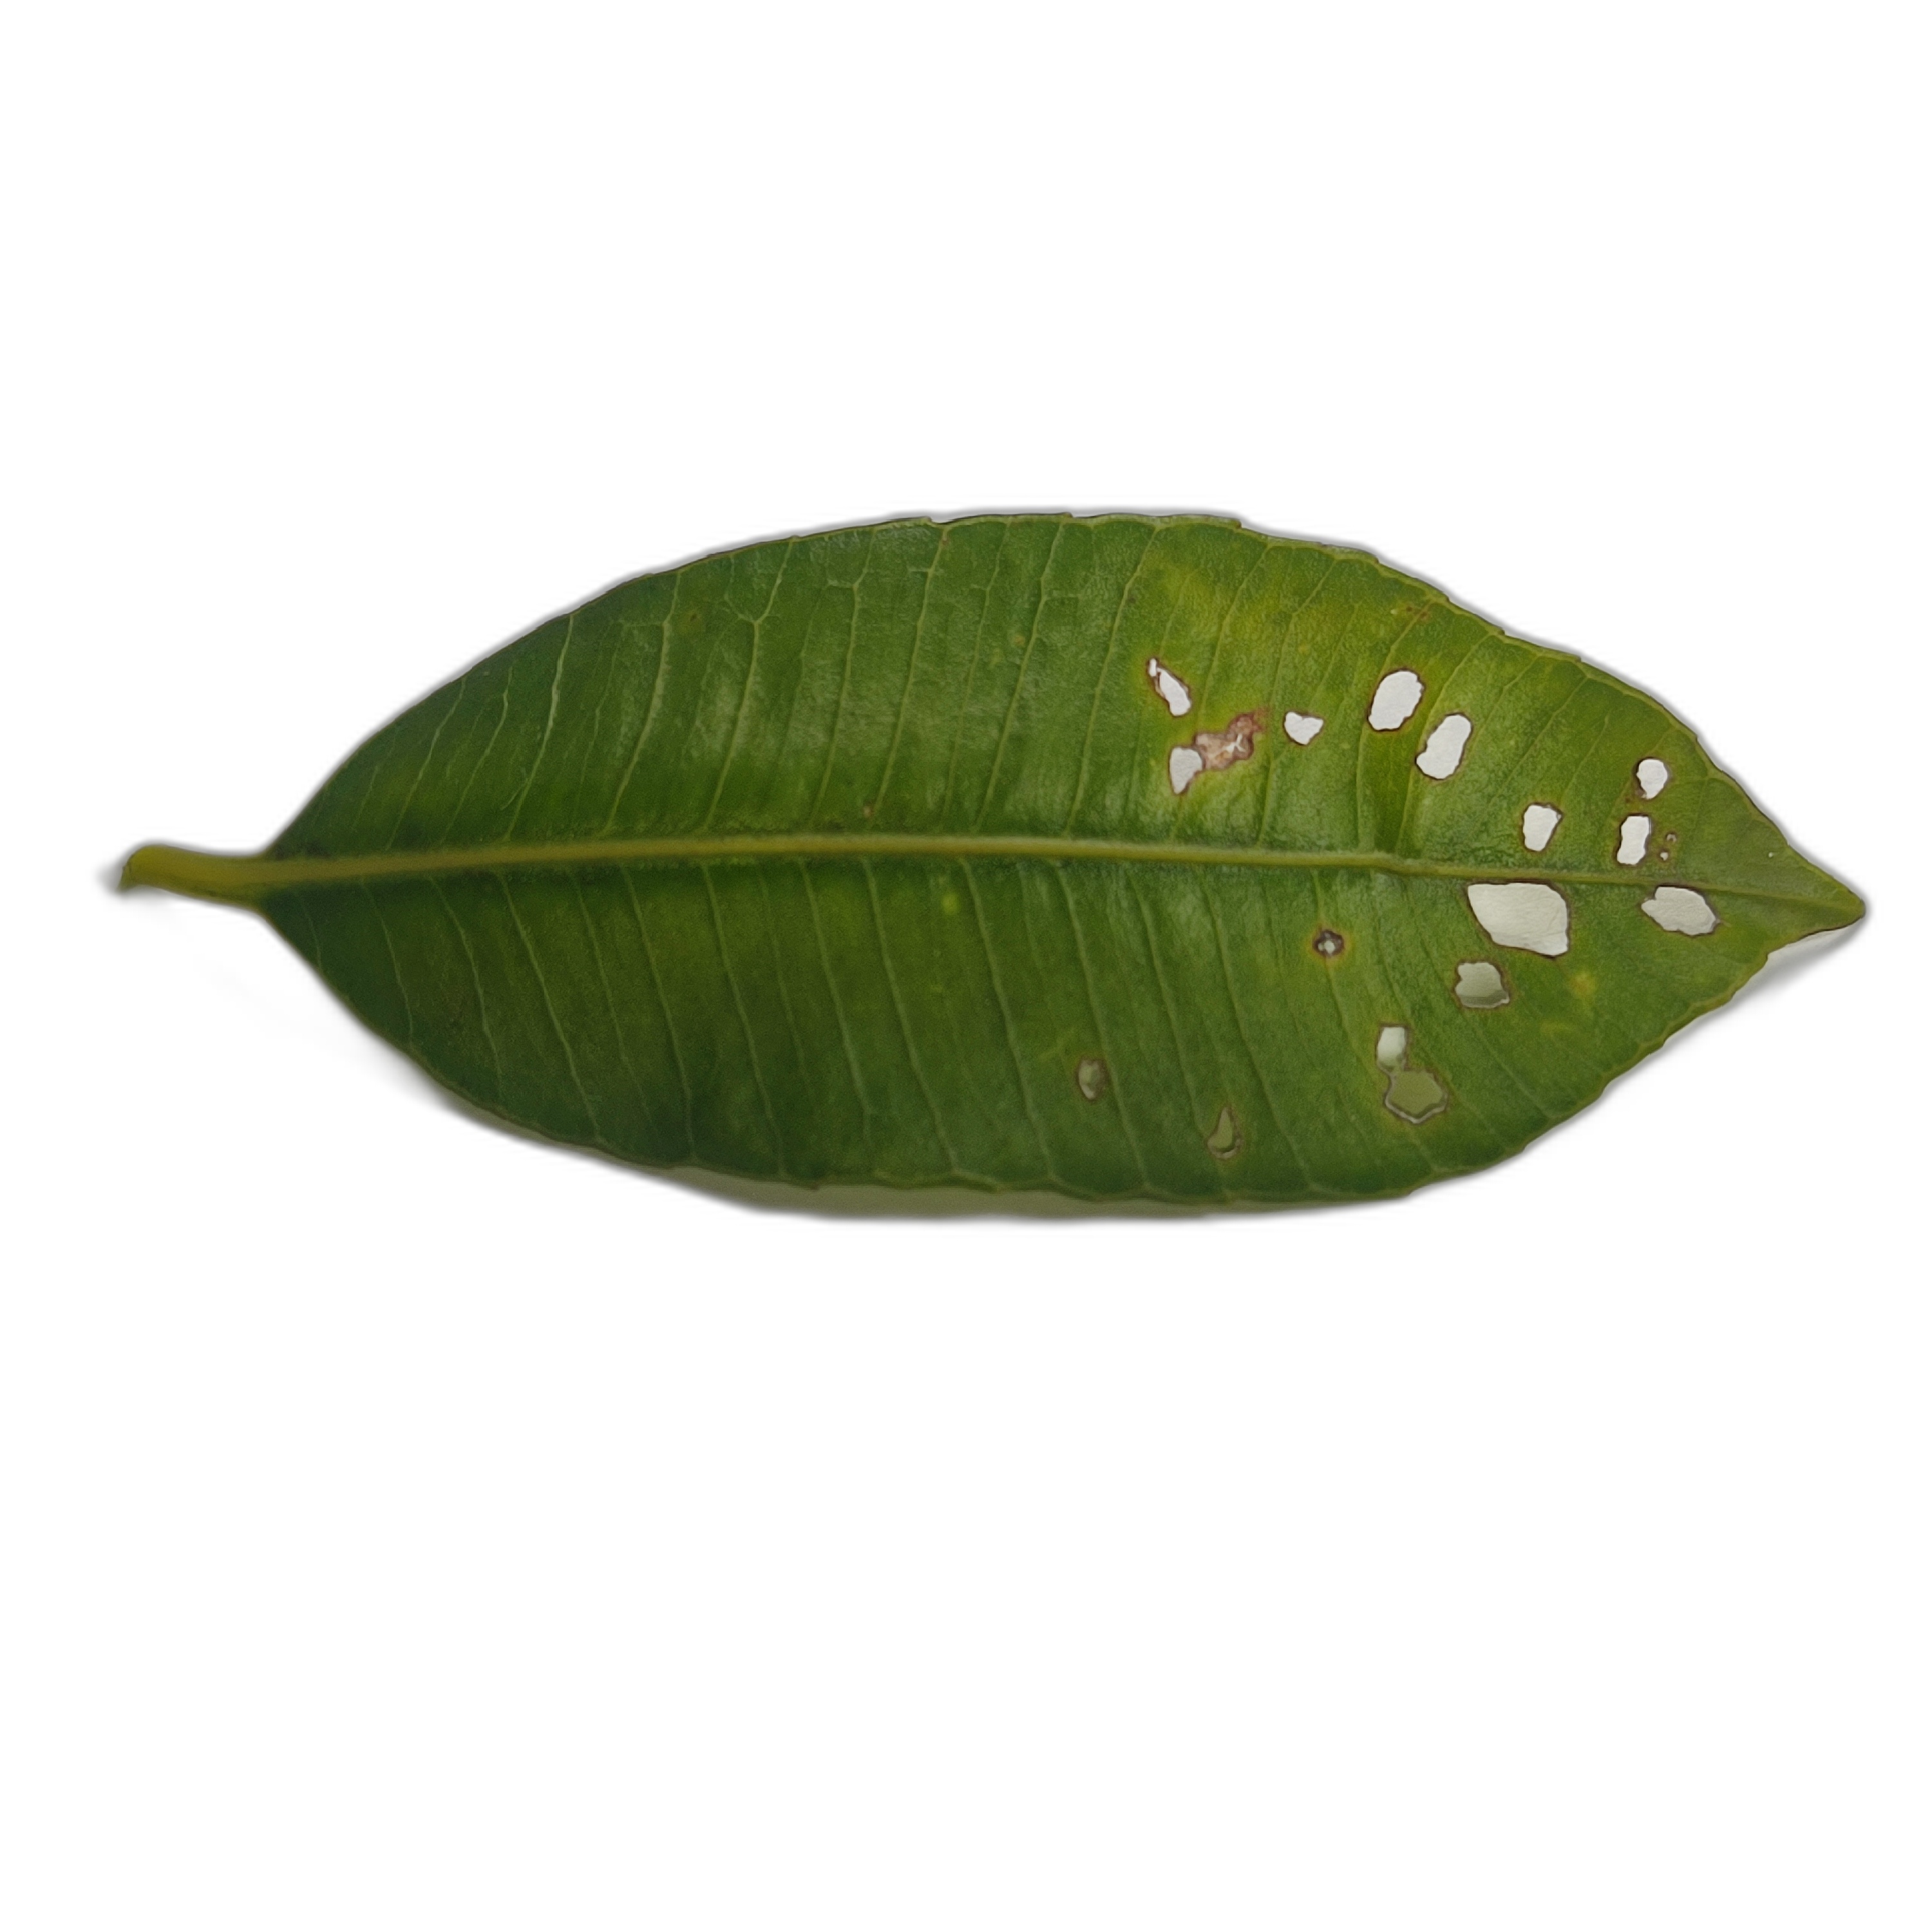
Label: not_healthy